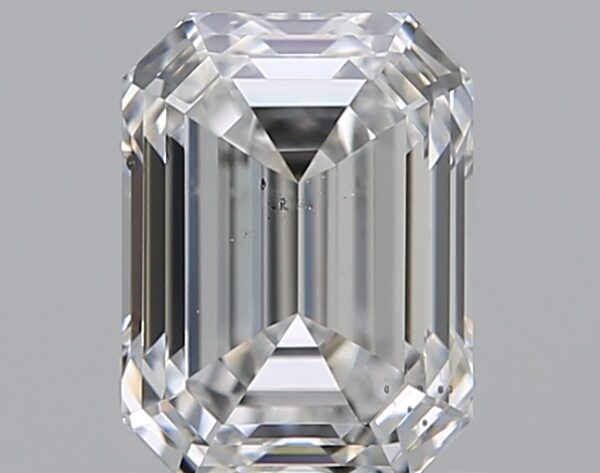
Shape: emerald
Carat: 0.71
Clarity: SI1
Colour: E
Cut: EX
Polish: EX
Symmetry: VG
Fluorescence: N
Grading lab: GIA
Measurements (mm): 5.79 x 4.27 x 2.92